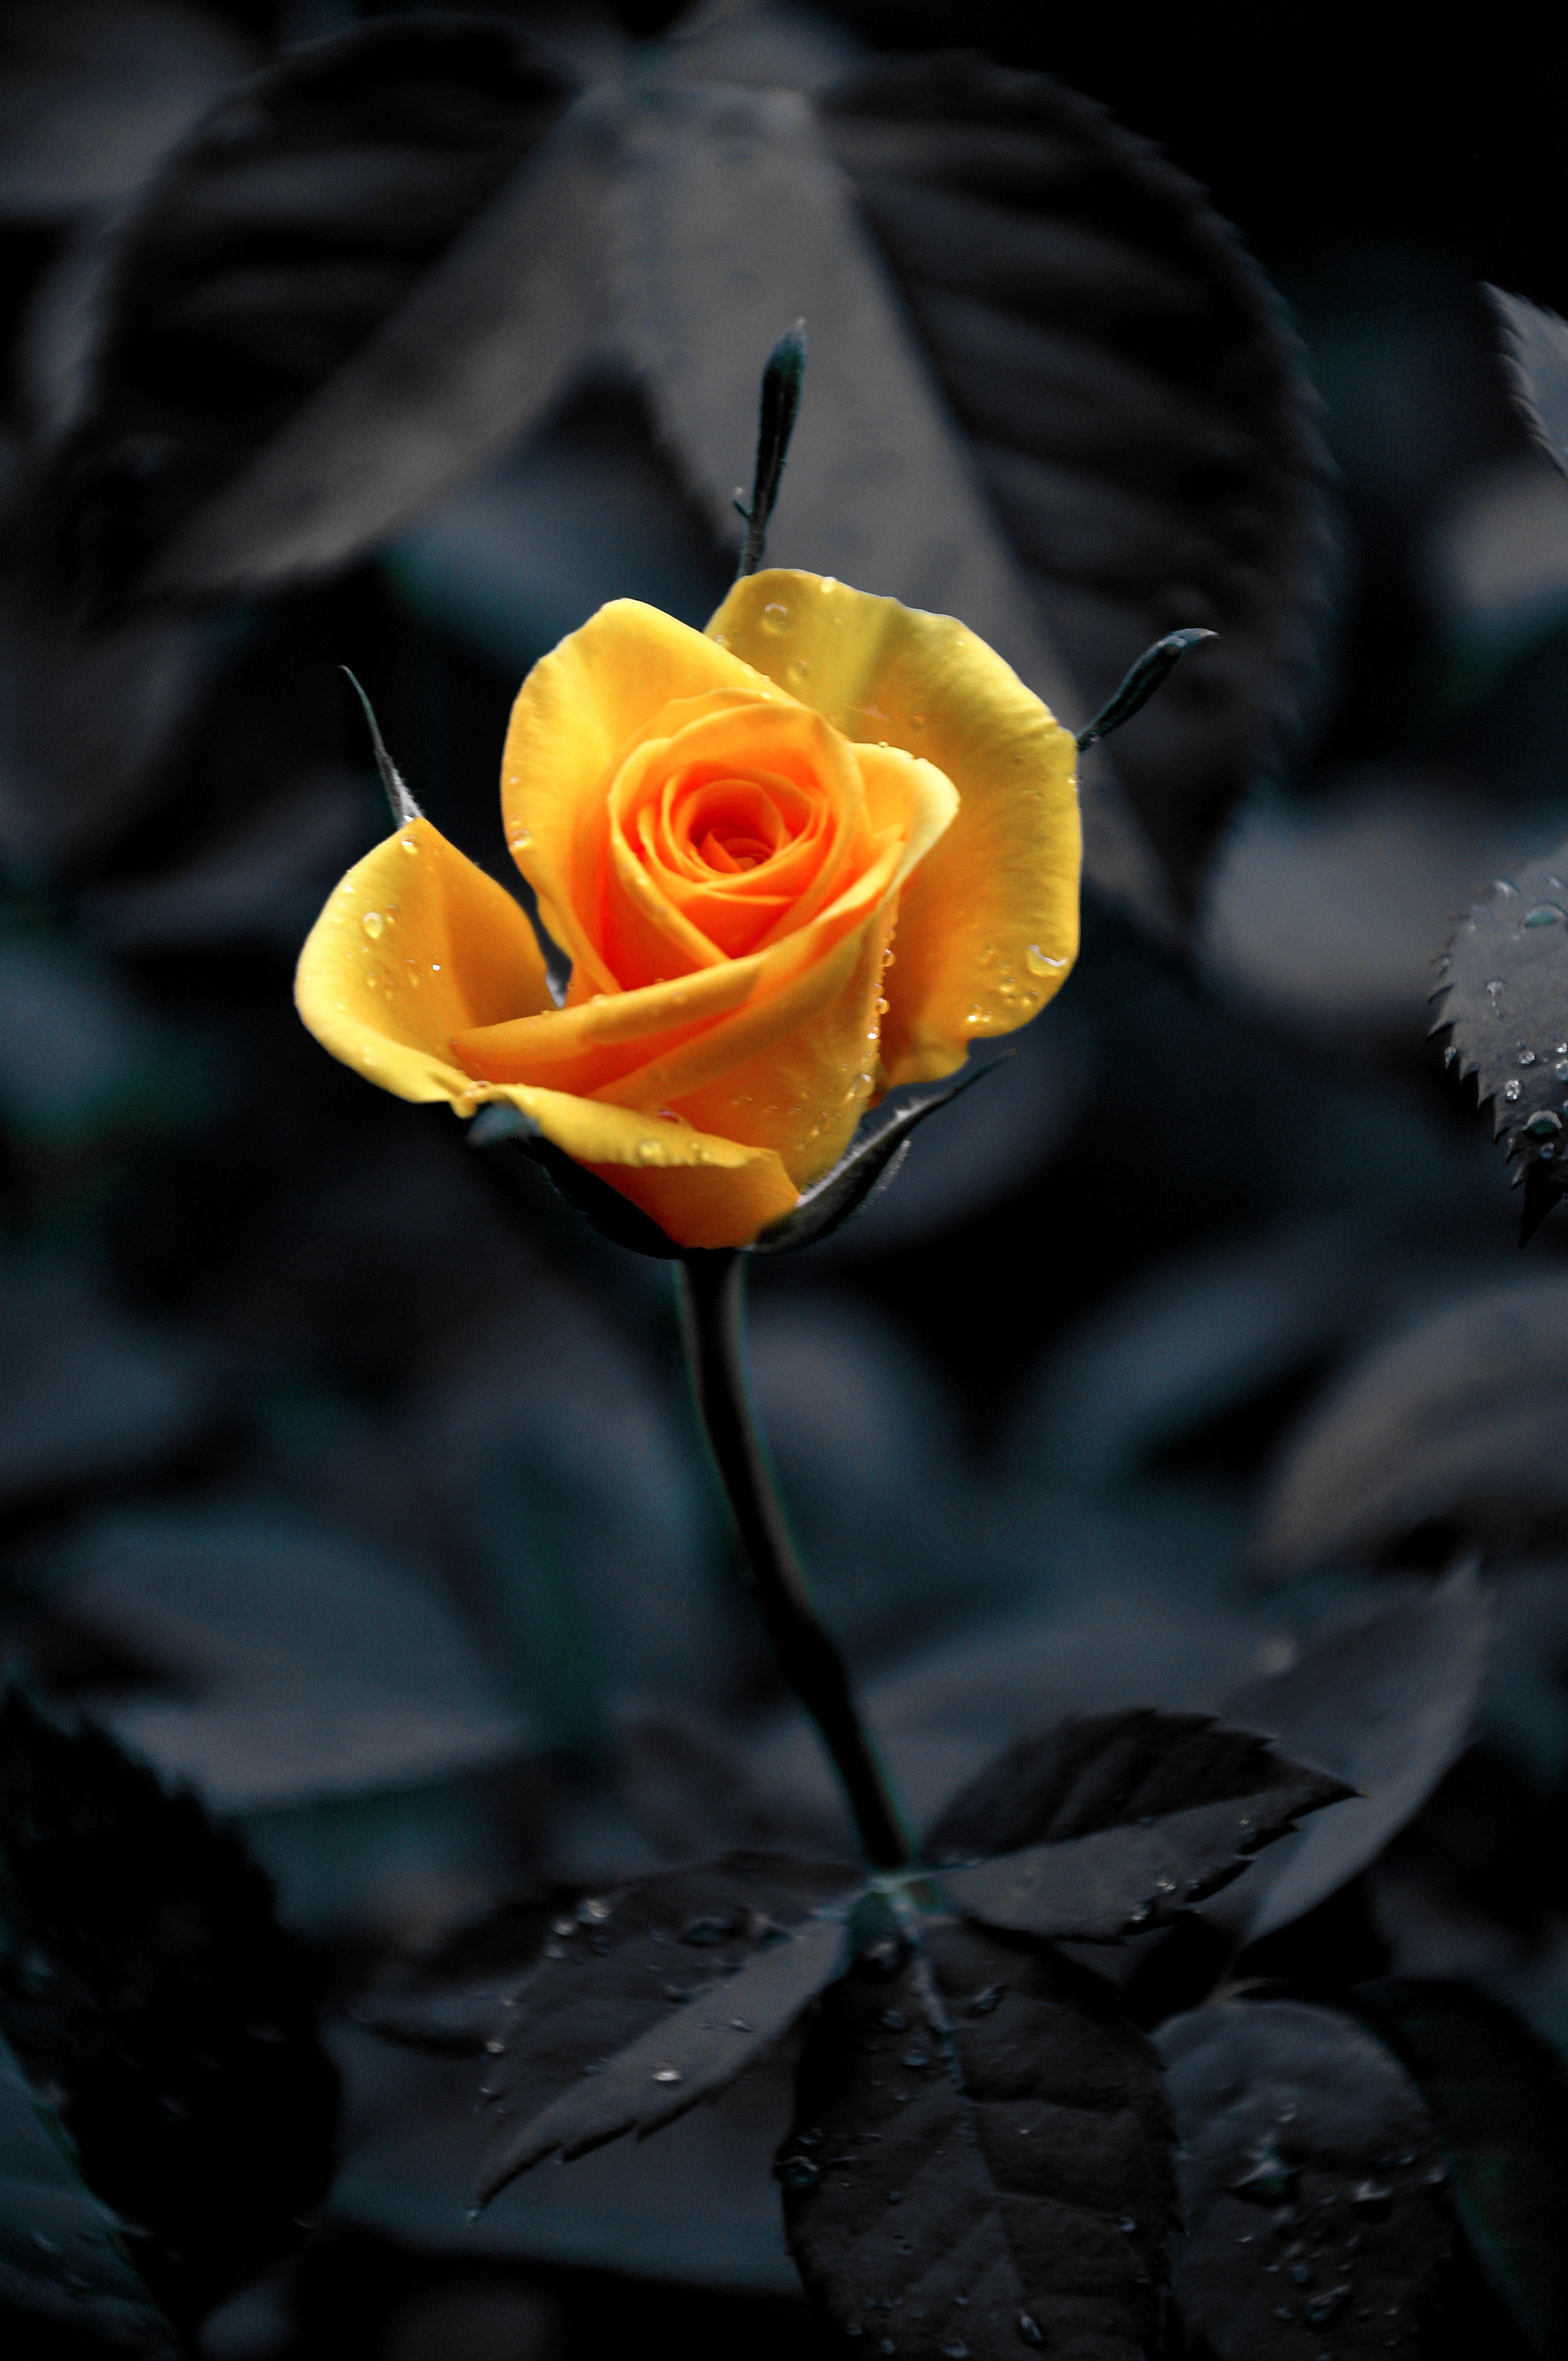
nature, plant, photography, leaf, flower, petal, summer, rose, red, darkness, yellow, flora, close up, macro photography, yellow roses, flowering plant, rose family, plant stem, land plant